Koropó language

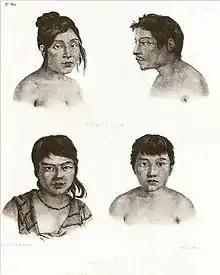
Puris and Koropos

Koropó (Coropó) is an extinct language of eastern Brazil. It has been variously classified as a Maxakalían or a Purian language.